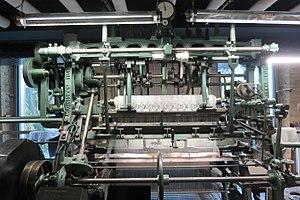
Machine pour fabriquer de la dentelle mécanique